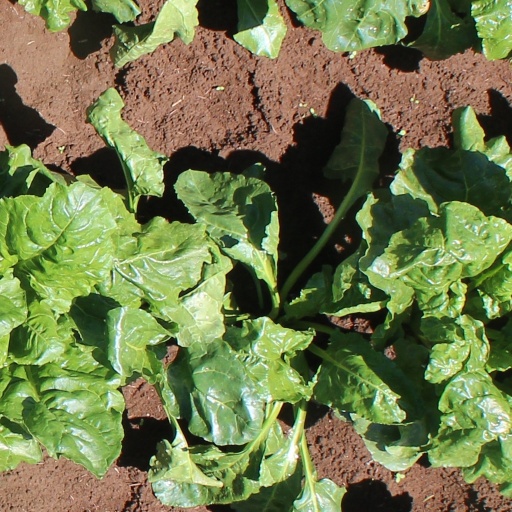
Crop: sugar beet